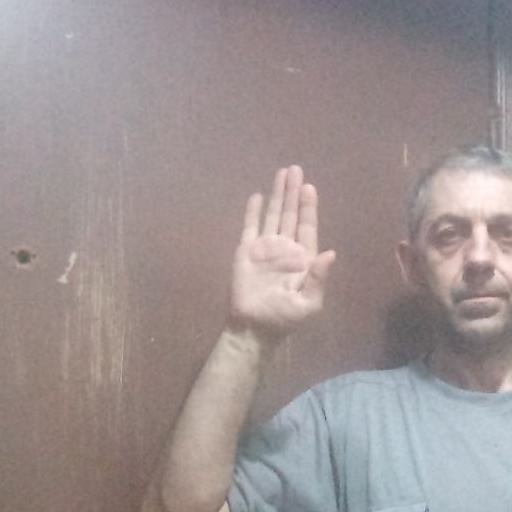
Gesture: stop